Cleveland

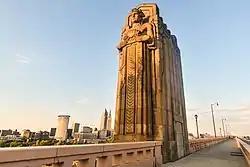
One of the "Guardians of Traffic" at the Hope Memorial Bridge

Cleveland's mosaic of ethnic communities and their various culinary traditions have long played an important role in defining the city's cuisine. Local mainstays include an abundance of Slavic, Hungarian, and Central-Eastern European contributions, such as kielbasa, stuffed cabbage, pierogies, goulash, and chicken paprikash. Italian, German, Irish, and Jewish cuisines are also prominent in Cleveland, as are Lebanese, Greek, Chinese, Puerto Rican, Mexican, and numerous other ethnic cuisines. Vendors at the West Side Market in Ohio City offer many ethnic foods for sale. In addition, the city boasts a vibrant barbecue and soul food scene.